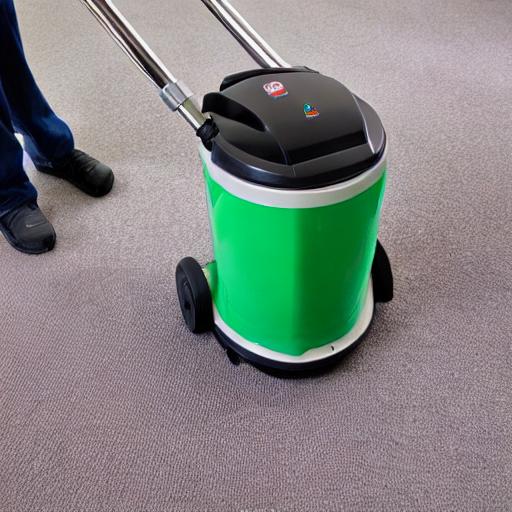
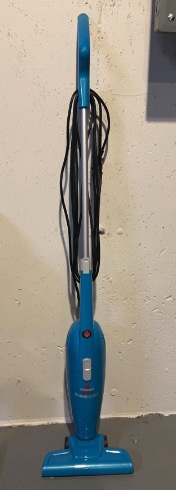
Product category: items_vacuum
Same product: no